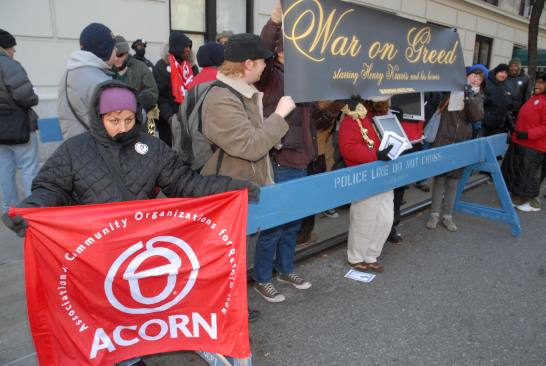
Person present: Yes